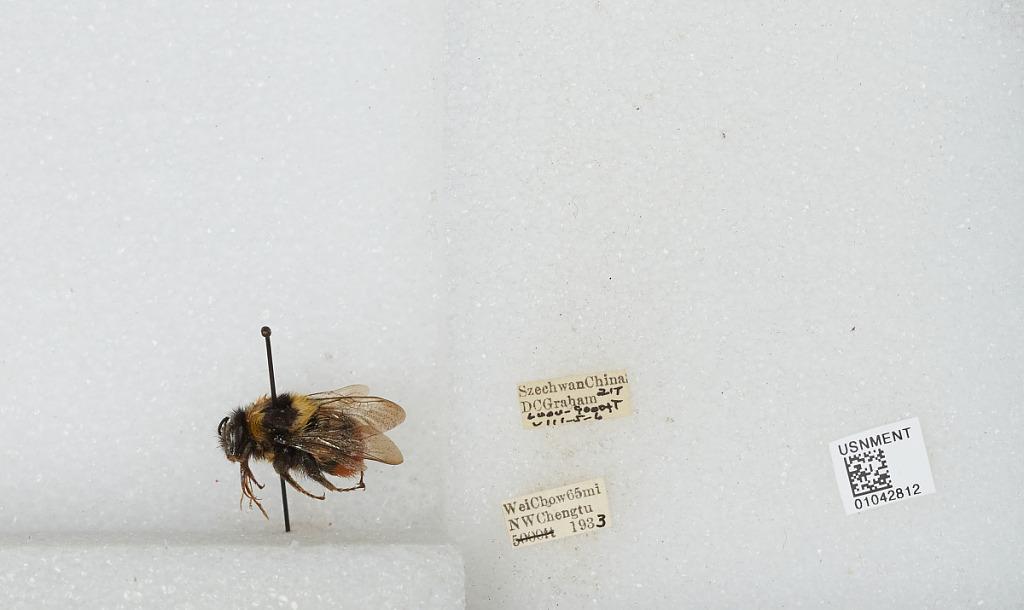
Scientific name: Bombus sp.
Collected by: D. Graham
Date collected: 1933-8-5
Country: China
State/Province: Sichuan
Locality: Wei Chow 65 miles NW Chengdu